Phillida Bunkle

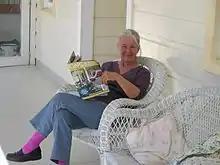

Phillida Bunkle (born 1944) is a former New Zealand politician. She represented the Alliance in Parliament from to 2002, when she retired. Bunkle was for many years a lecturer at Victoria University.